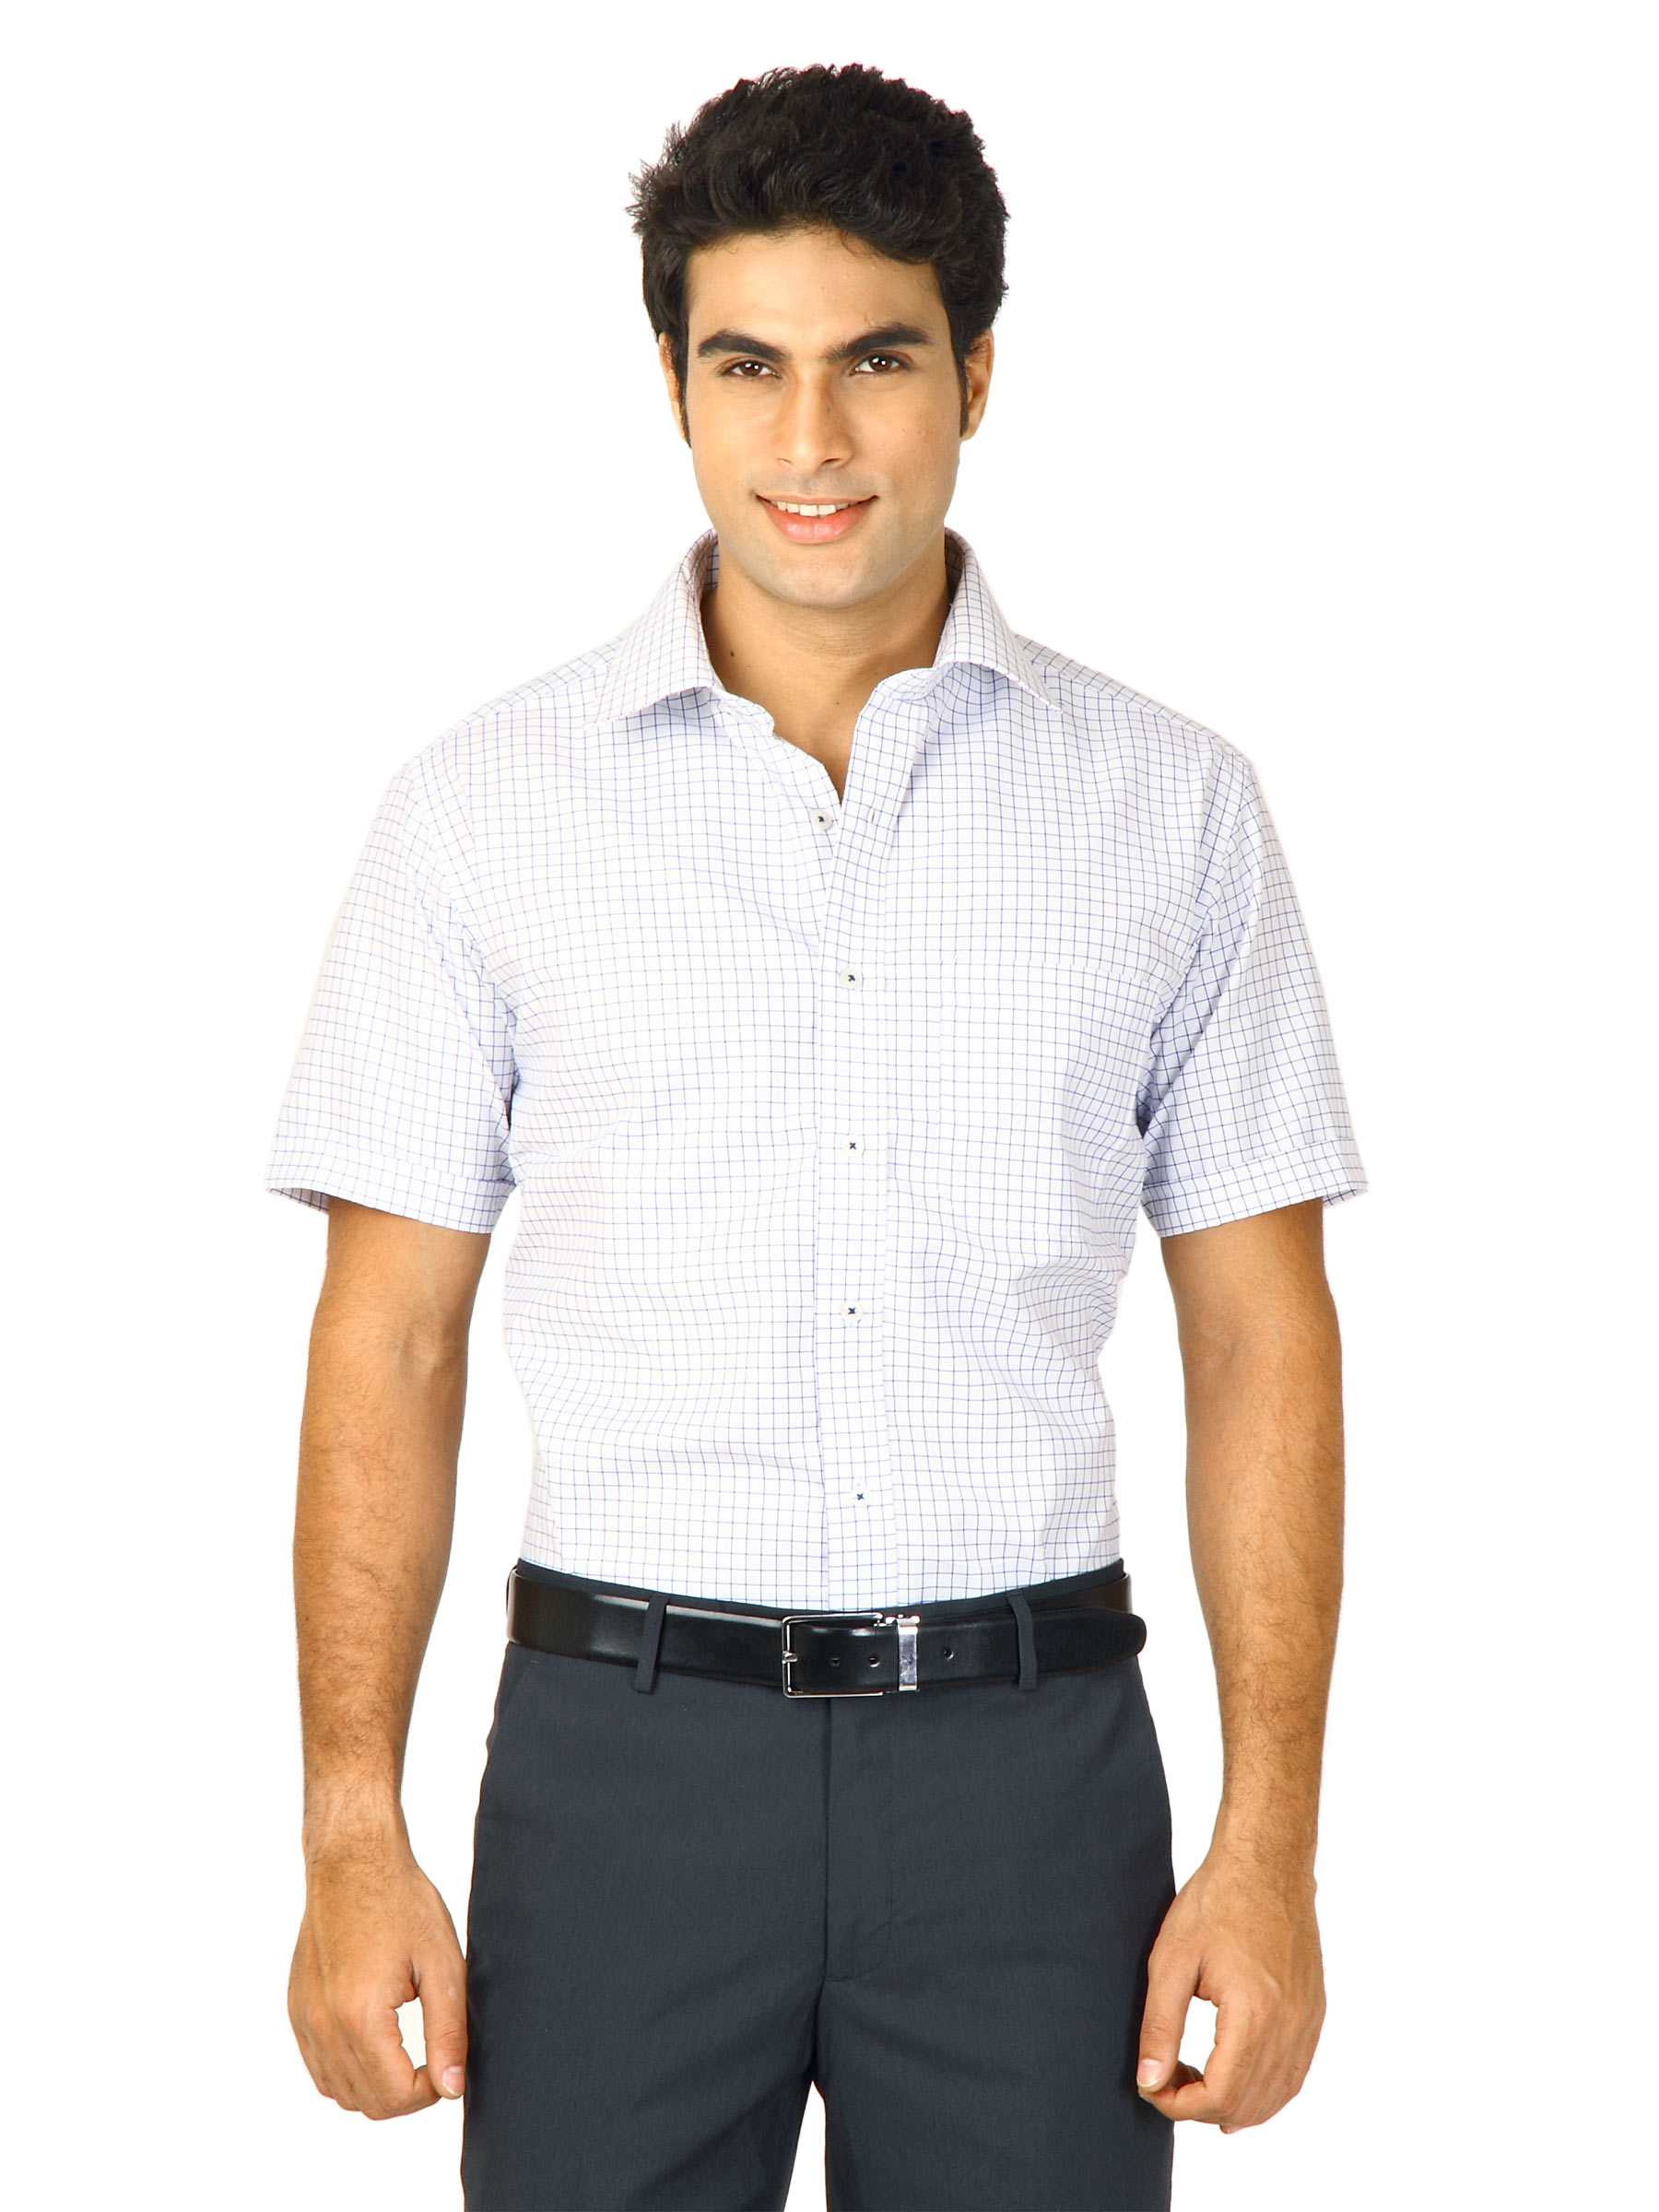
John Miller Men Blue Checks Shirts
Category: Apparel / Topwear / Shirts
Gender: Men
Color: Blue
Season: Fall 2011
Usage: Formal